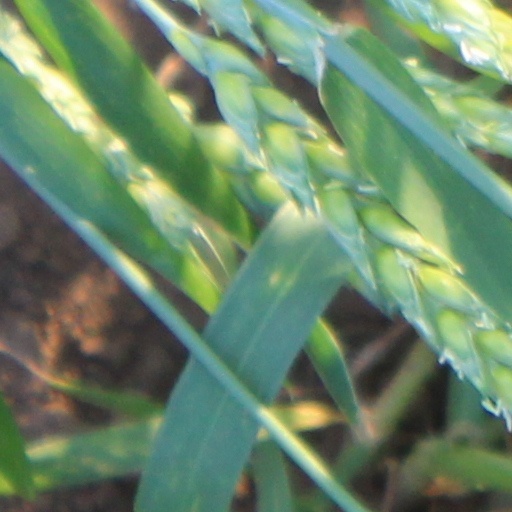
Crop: wheat